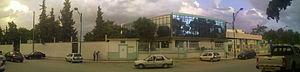
La maternité Mériem Bouattoura
Batna est une commune du Nord-Est de l'Algérie, située dans la région de l'Aurès. La ville dépend administrativement de la wilaya de Batna dont elle est le chef-lieu. Elle se trouve à 435 km au sud-est d'Alger et à 113 km au sud-ouest de Constantine.